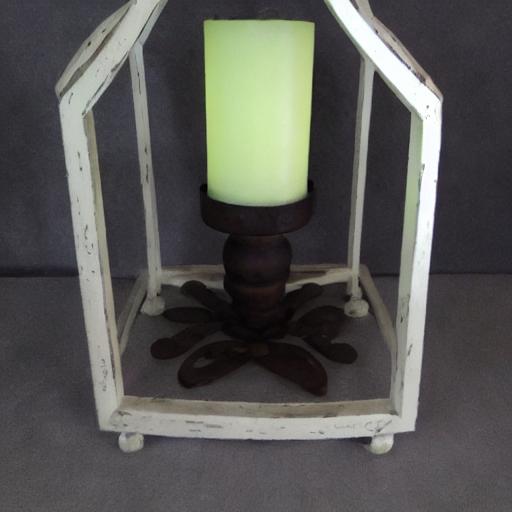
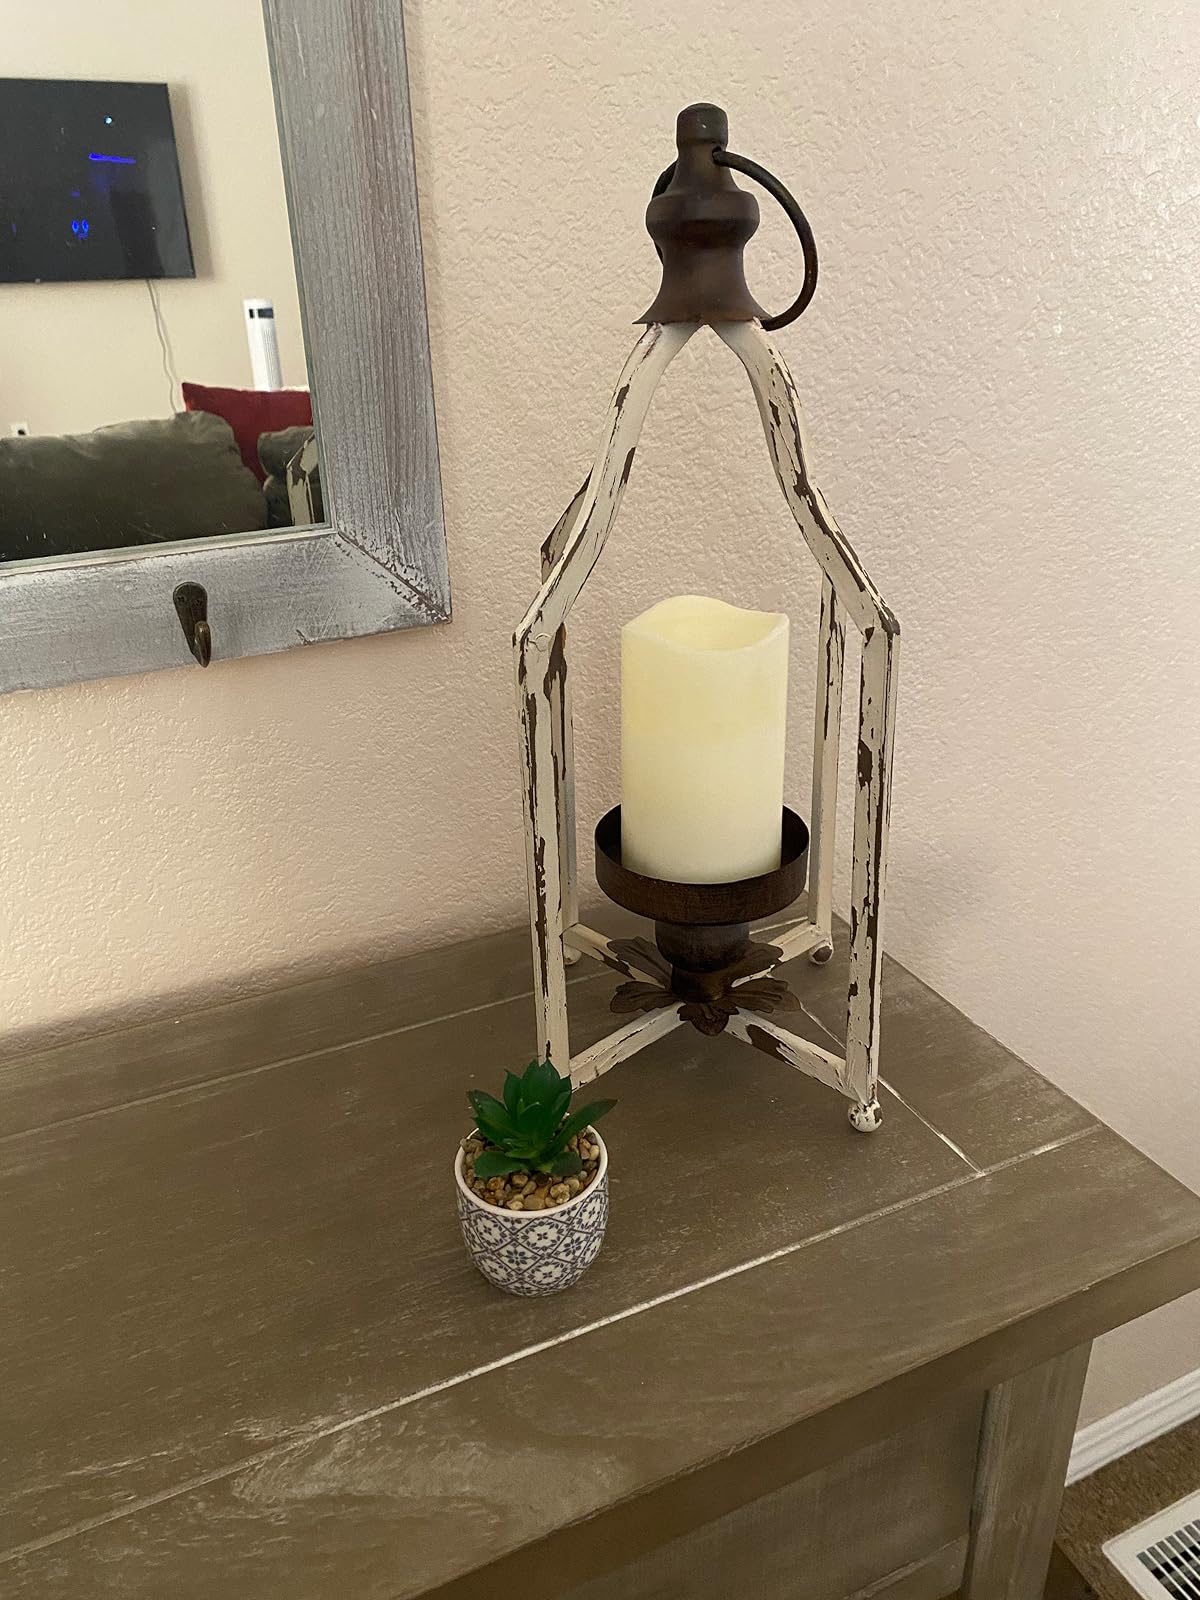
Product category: lantern
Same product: no